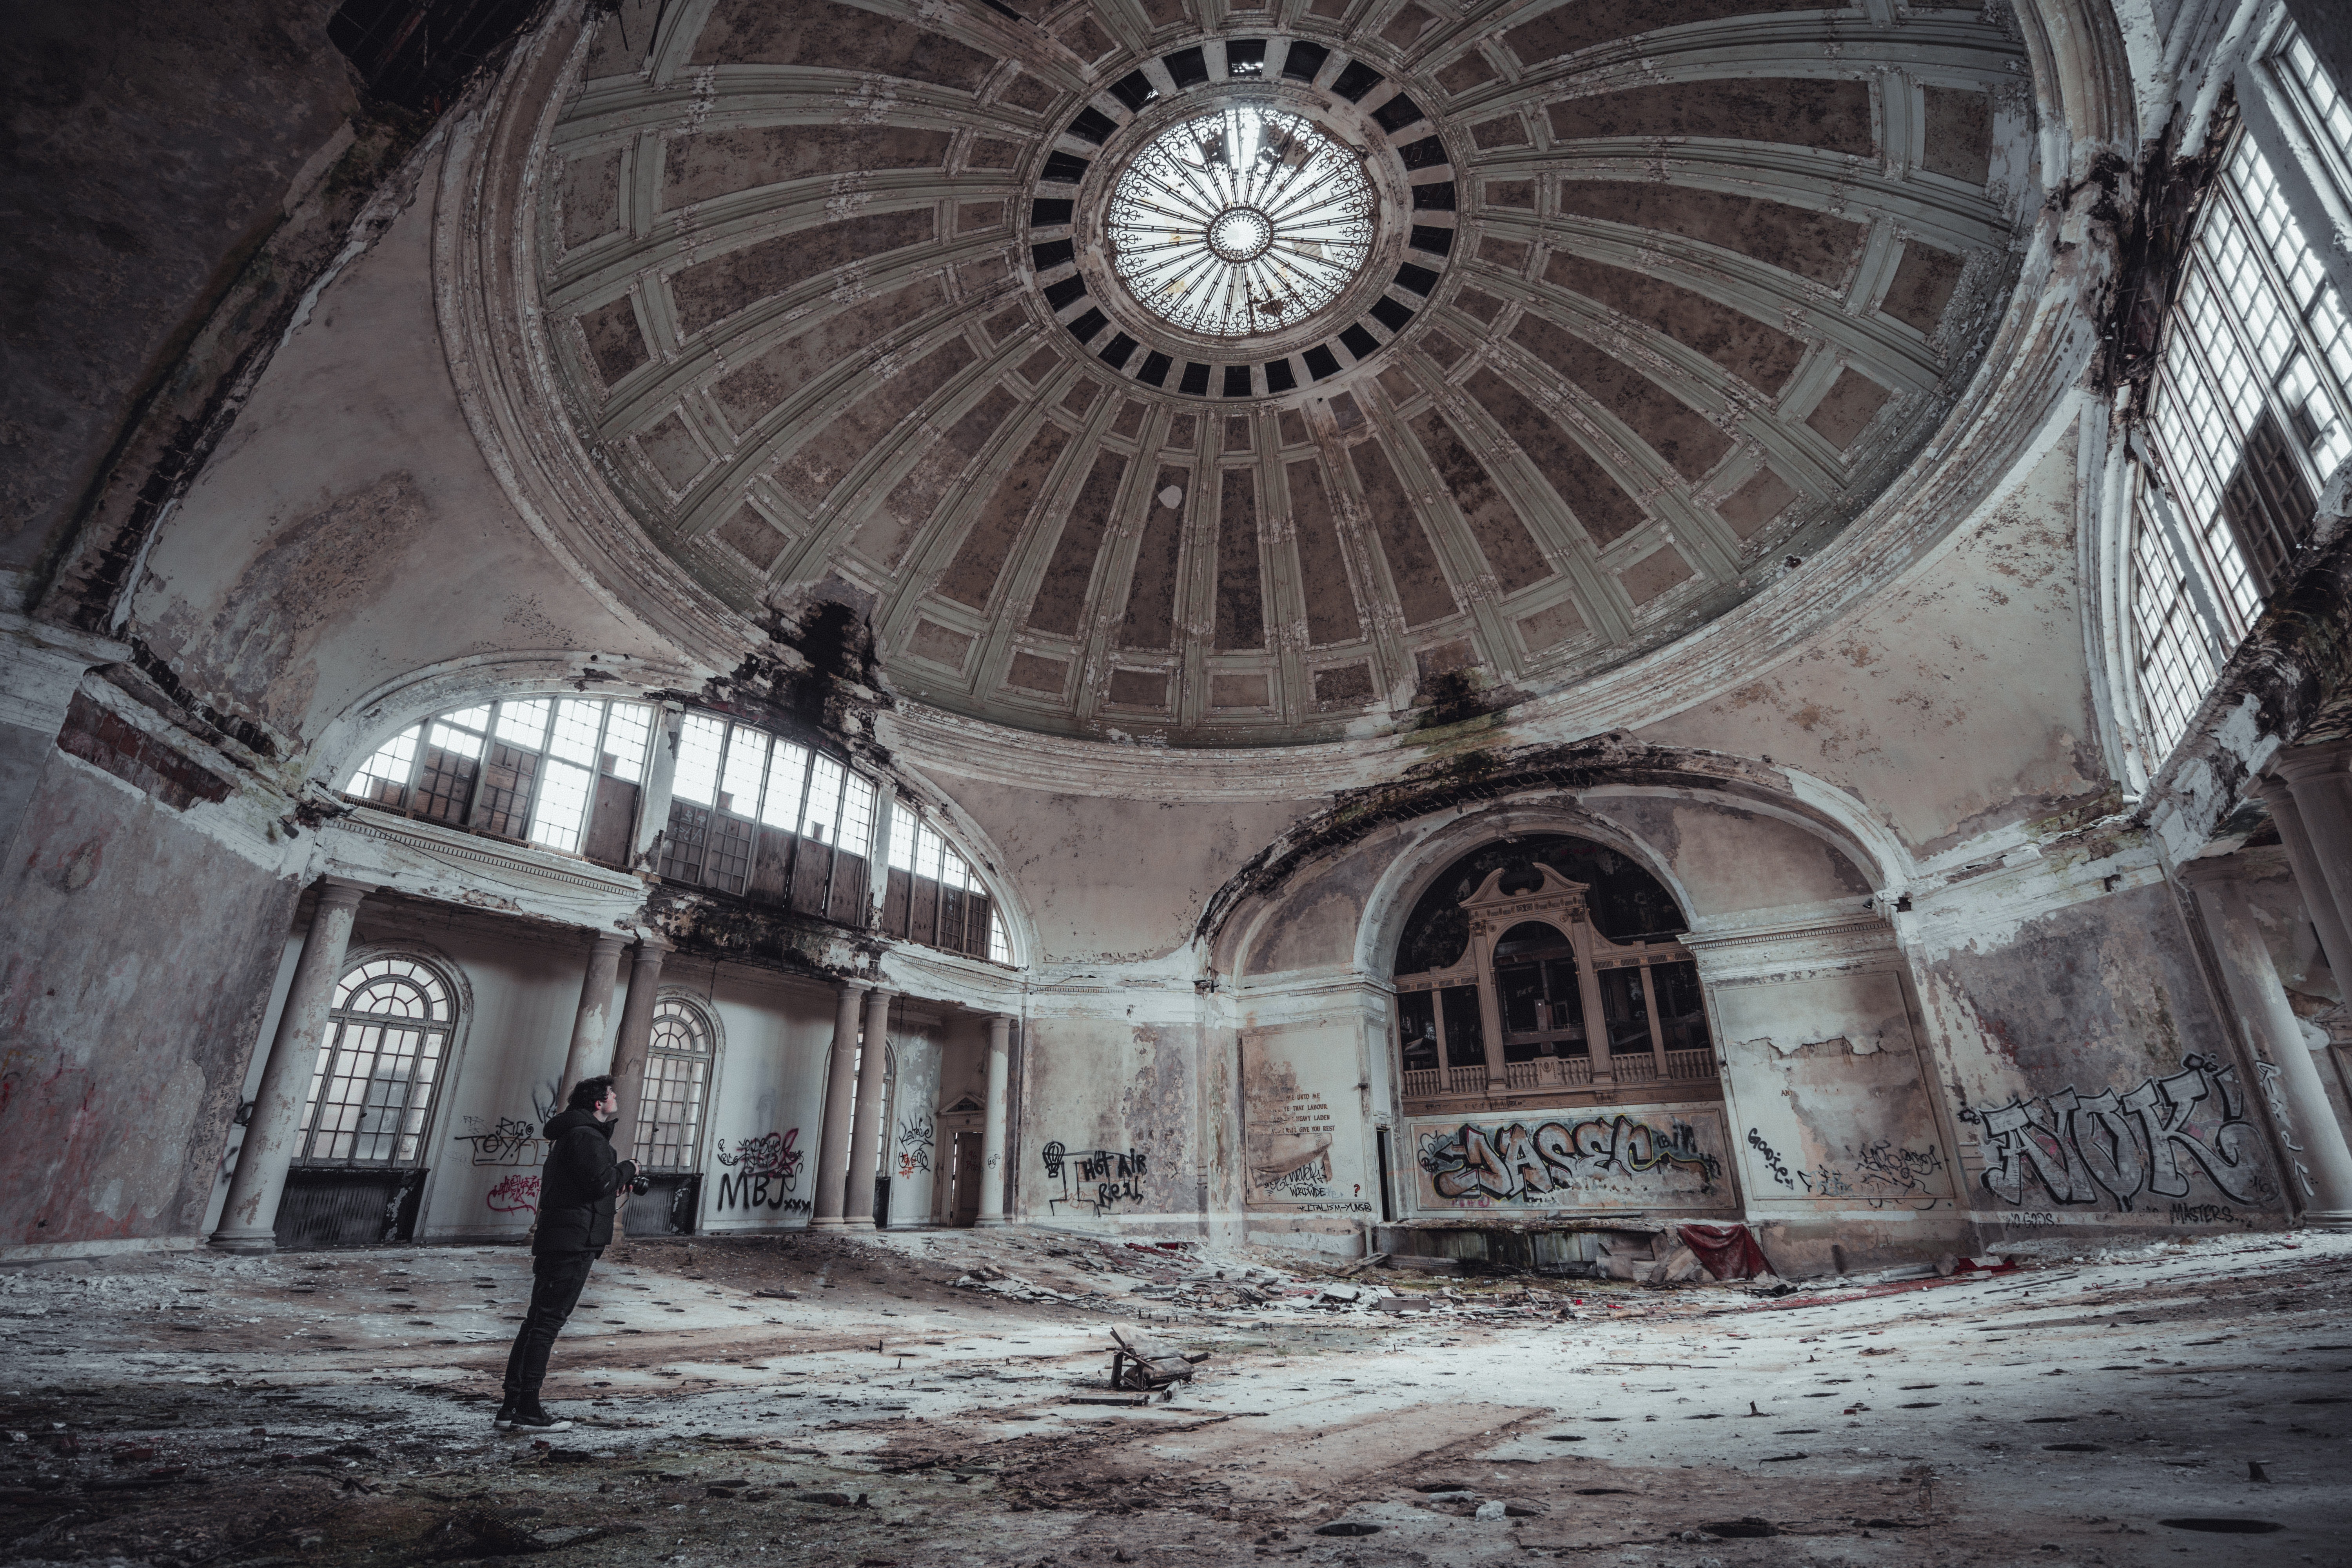
holy places, architecture, building, byzantine architecture, dome, stock photography, basilica, black and white, monochrome, medieval architecture, baptistery, photography, monochrome photography, church, place of worship, arch, darkness, ceiling, classical architecture